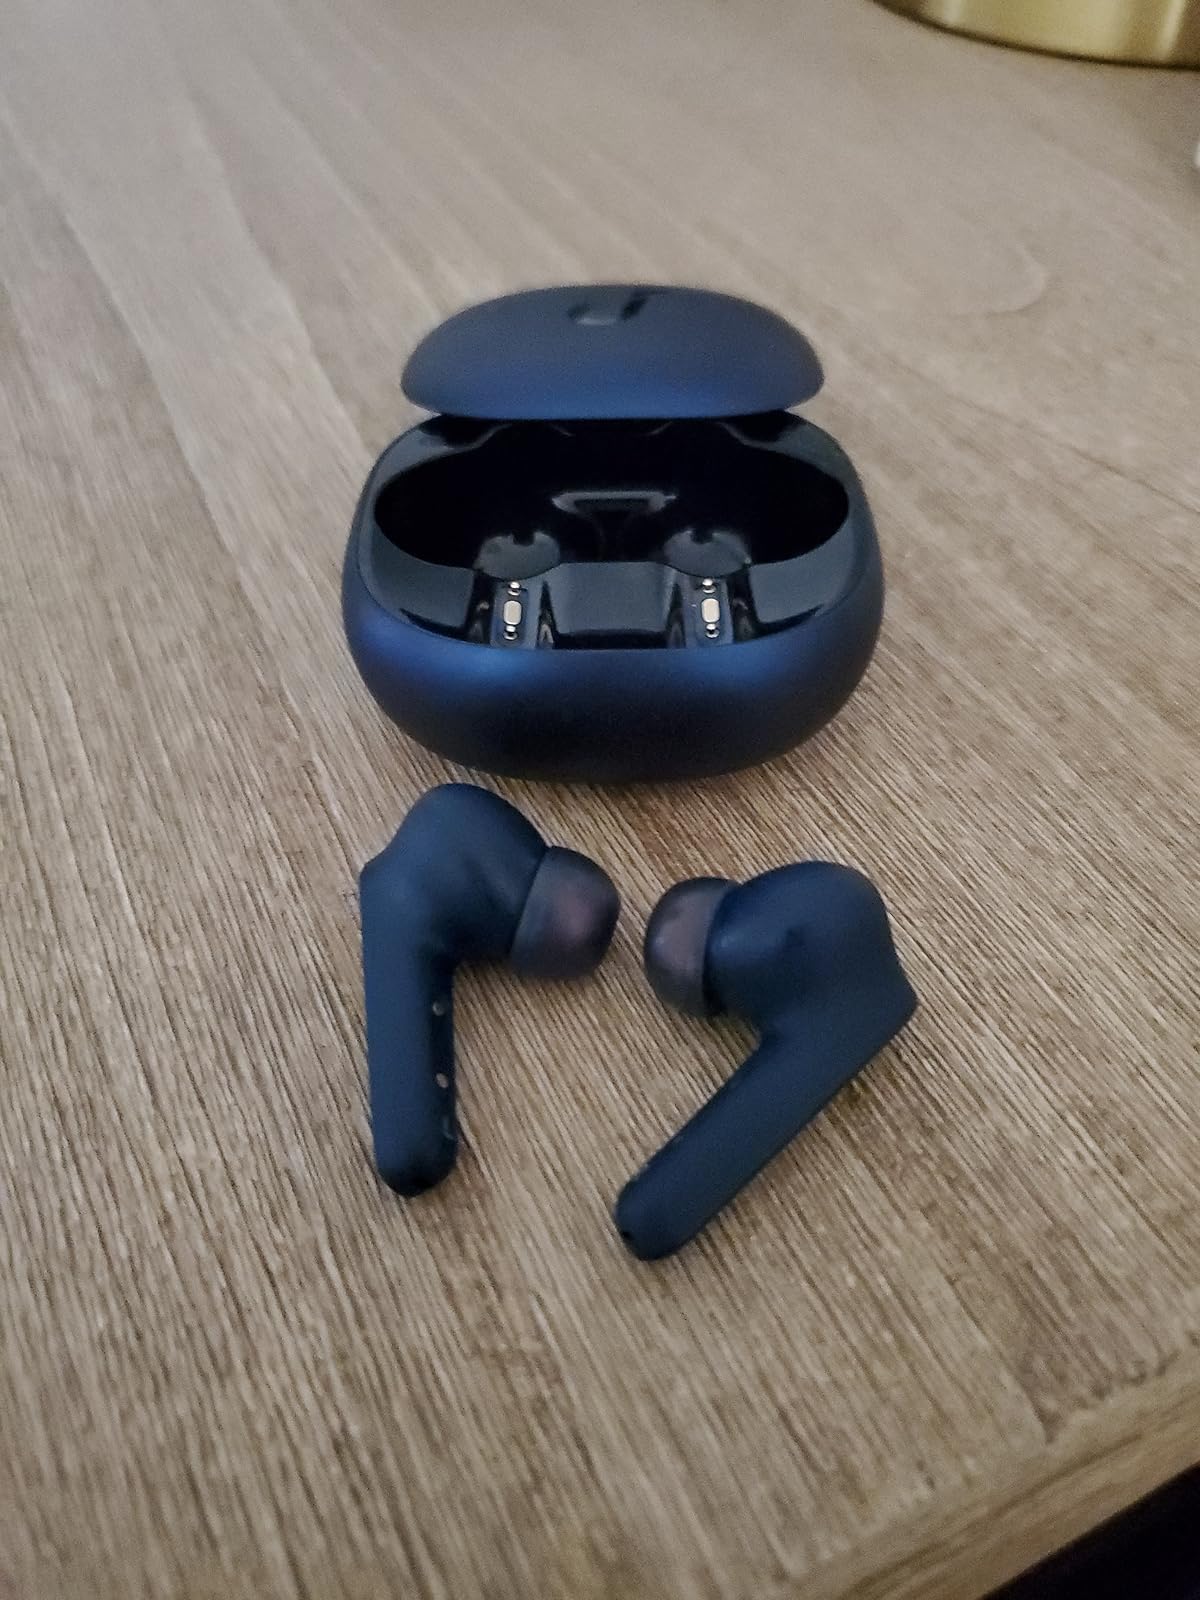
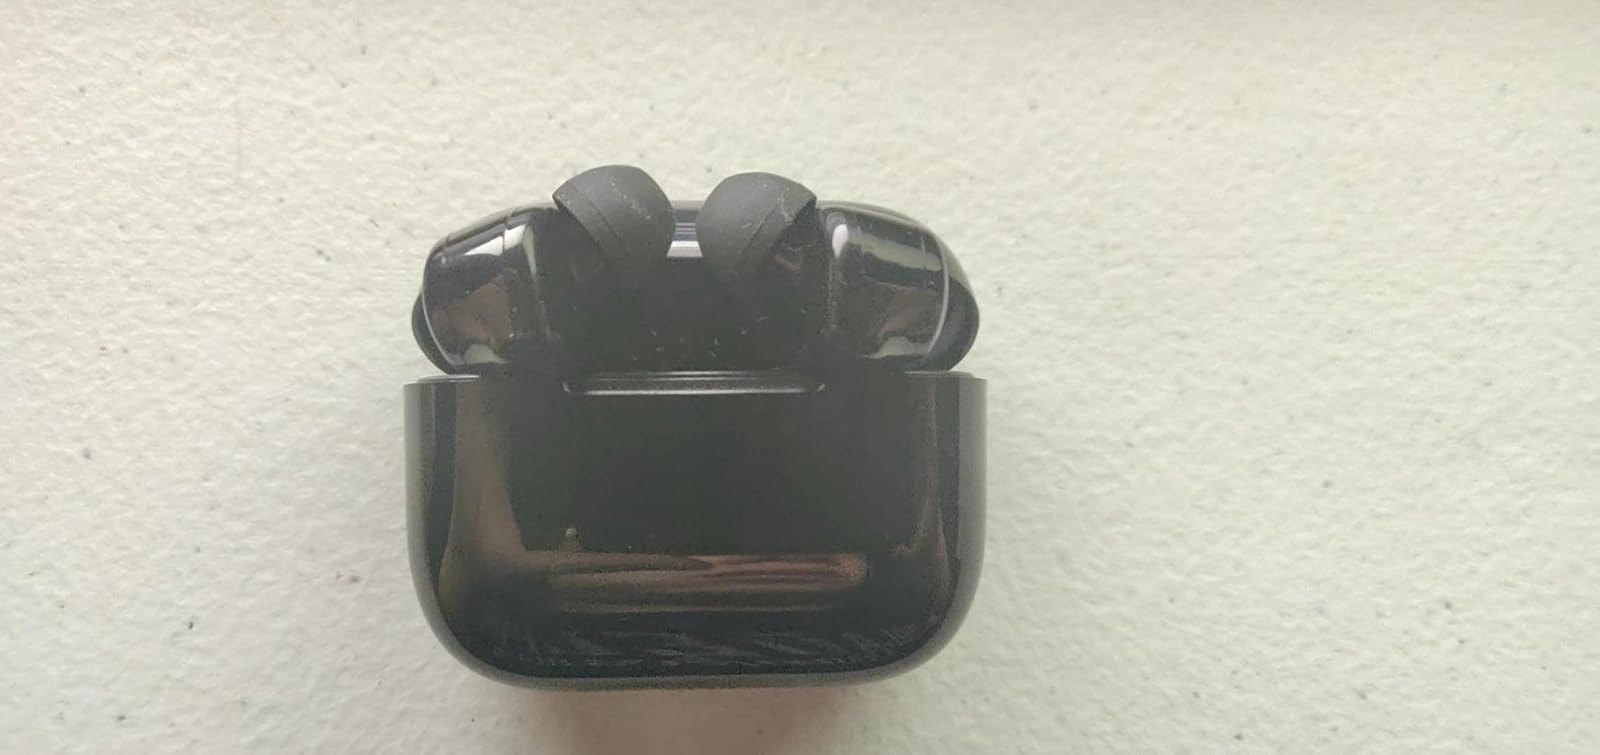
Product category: earbuds
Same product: no